Nutana Urban Centre, Saskatoon

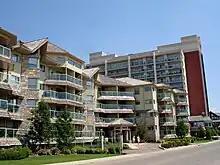
Nutana Urban Centre residences

A 1913 map shows that the present-day Nutana Urban Centre was a registered subdivision named Utopia. The land however, was not annexed until the period between 1955 and 1959. Development did not begin in earnest until the 1960s, when adjacent neighbourhoods like Brevoort Park and Eastview emerged. Home construction was most active between 1961 and 1980, but has continued at a steady pace to the present day due to a number of older buildings being replaced by new tower developments.